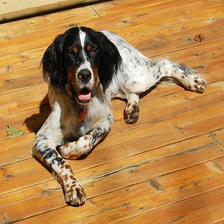
Species: dog
Breed: english setter